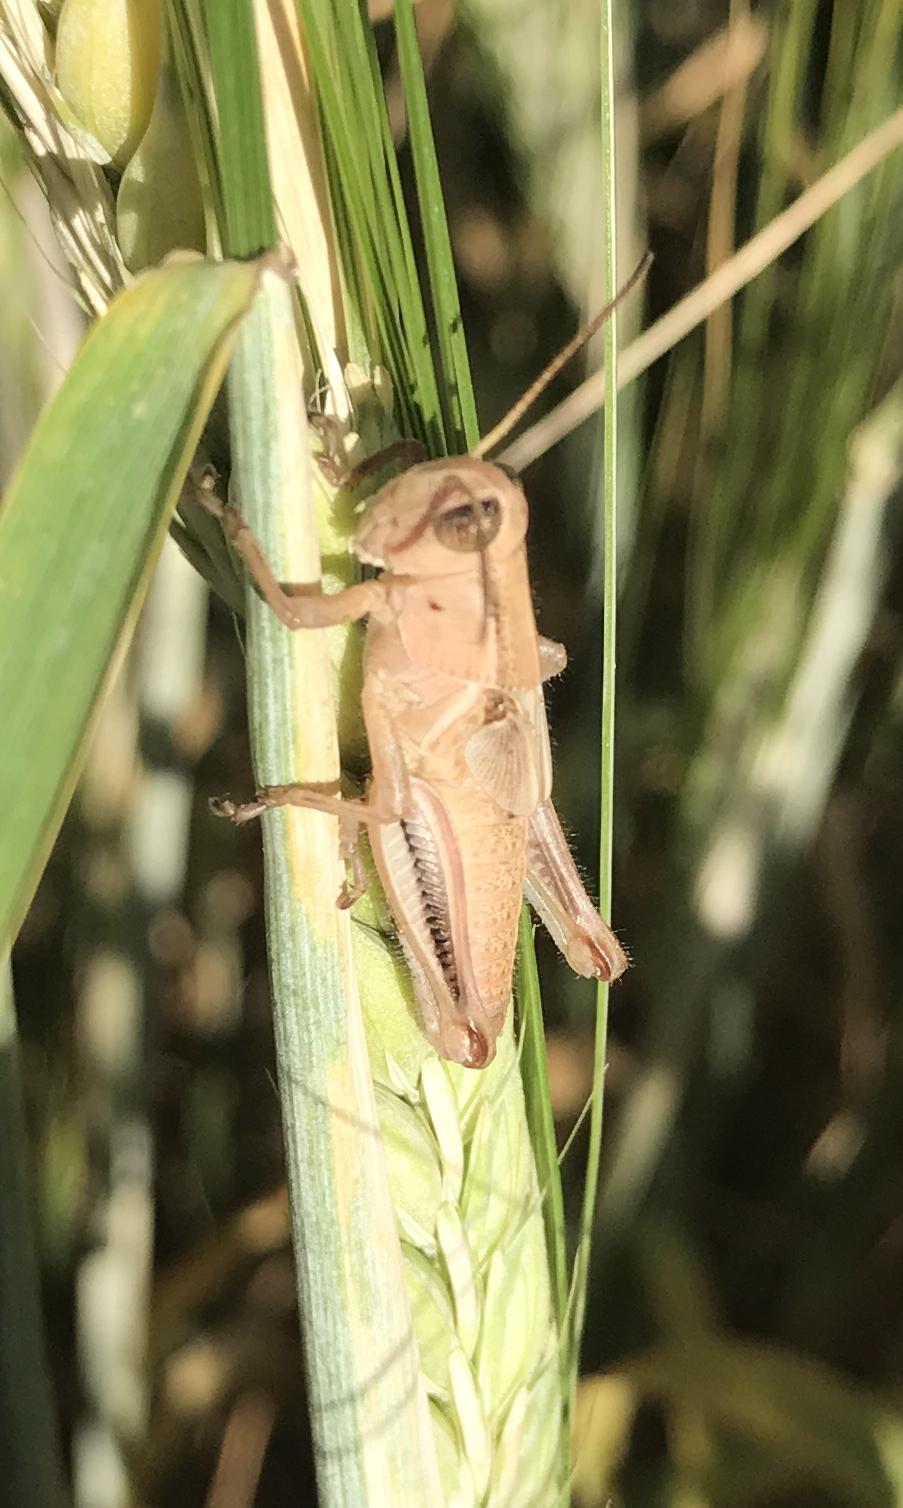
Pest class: occasional_pest